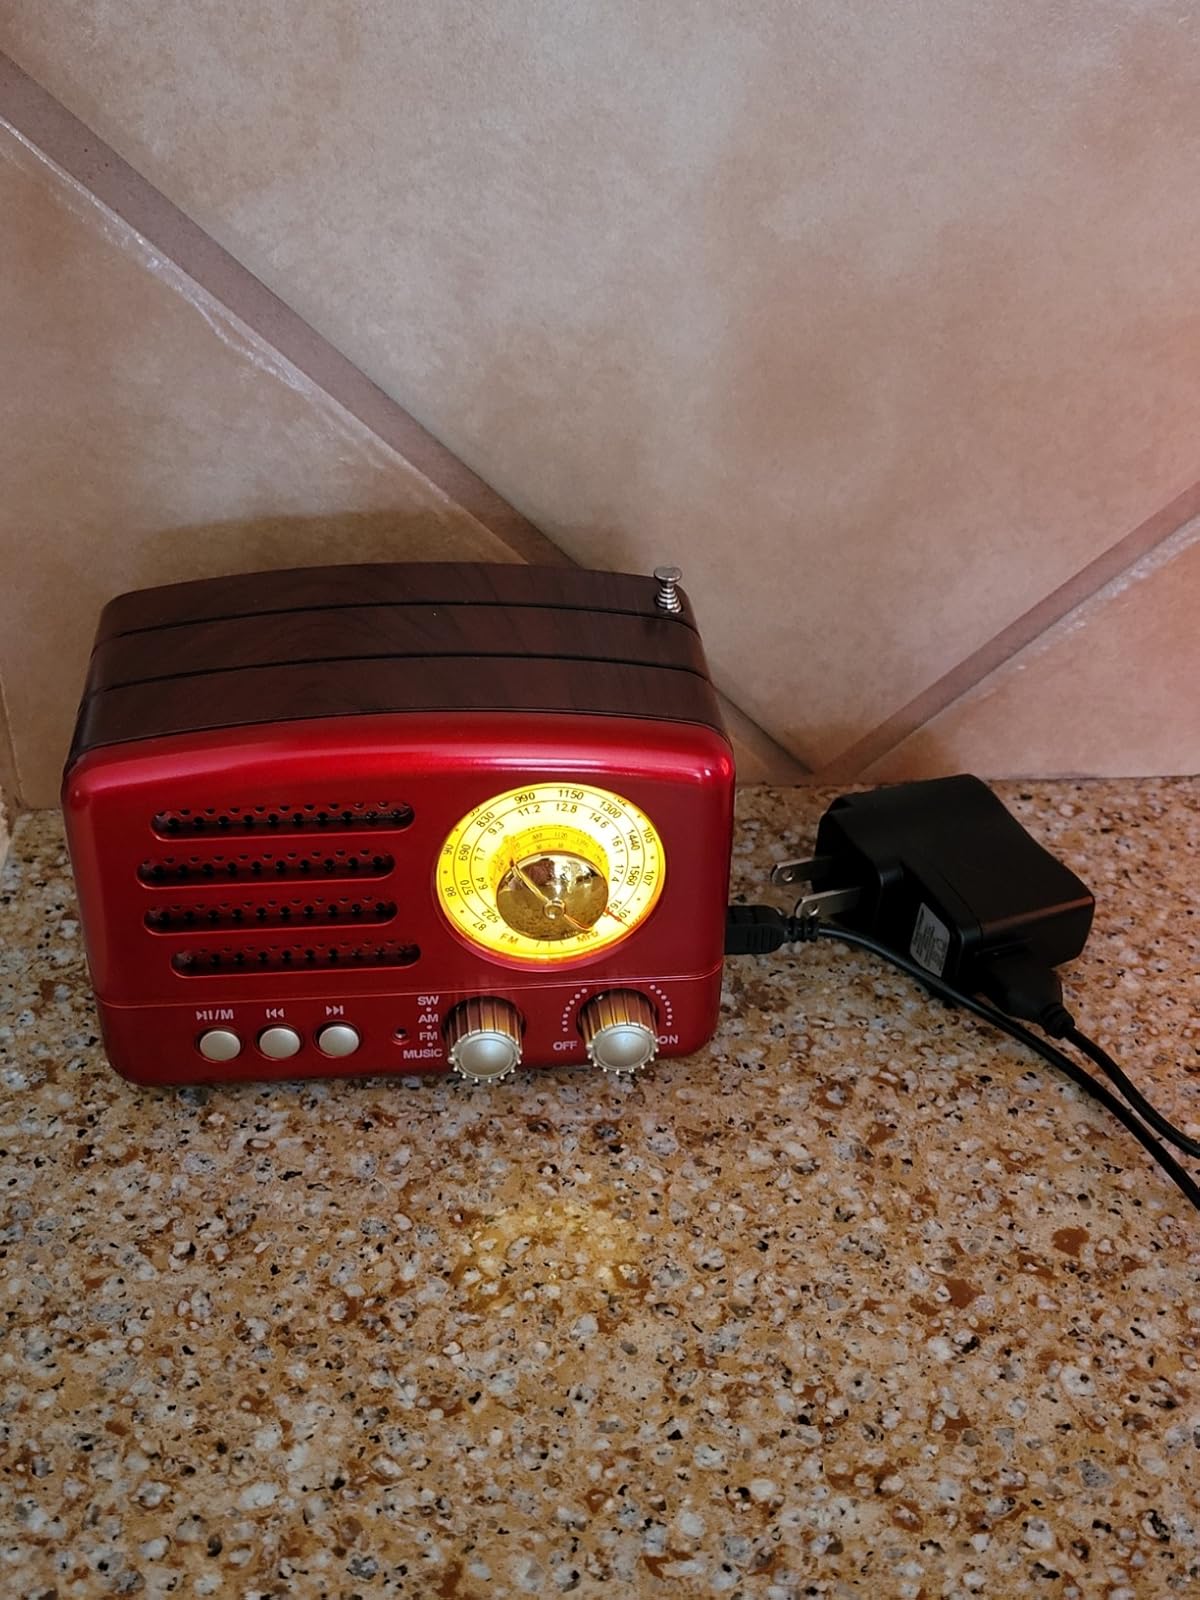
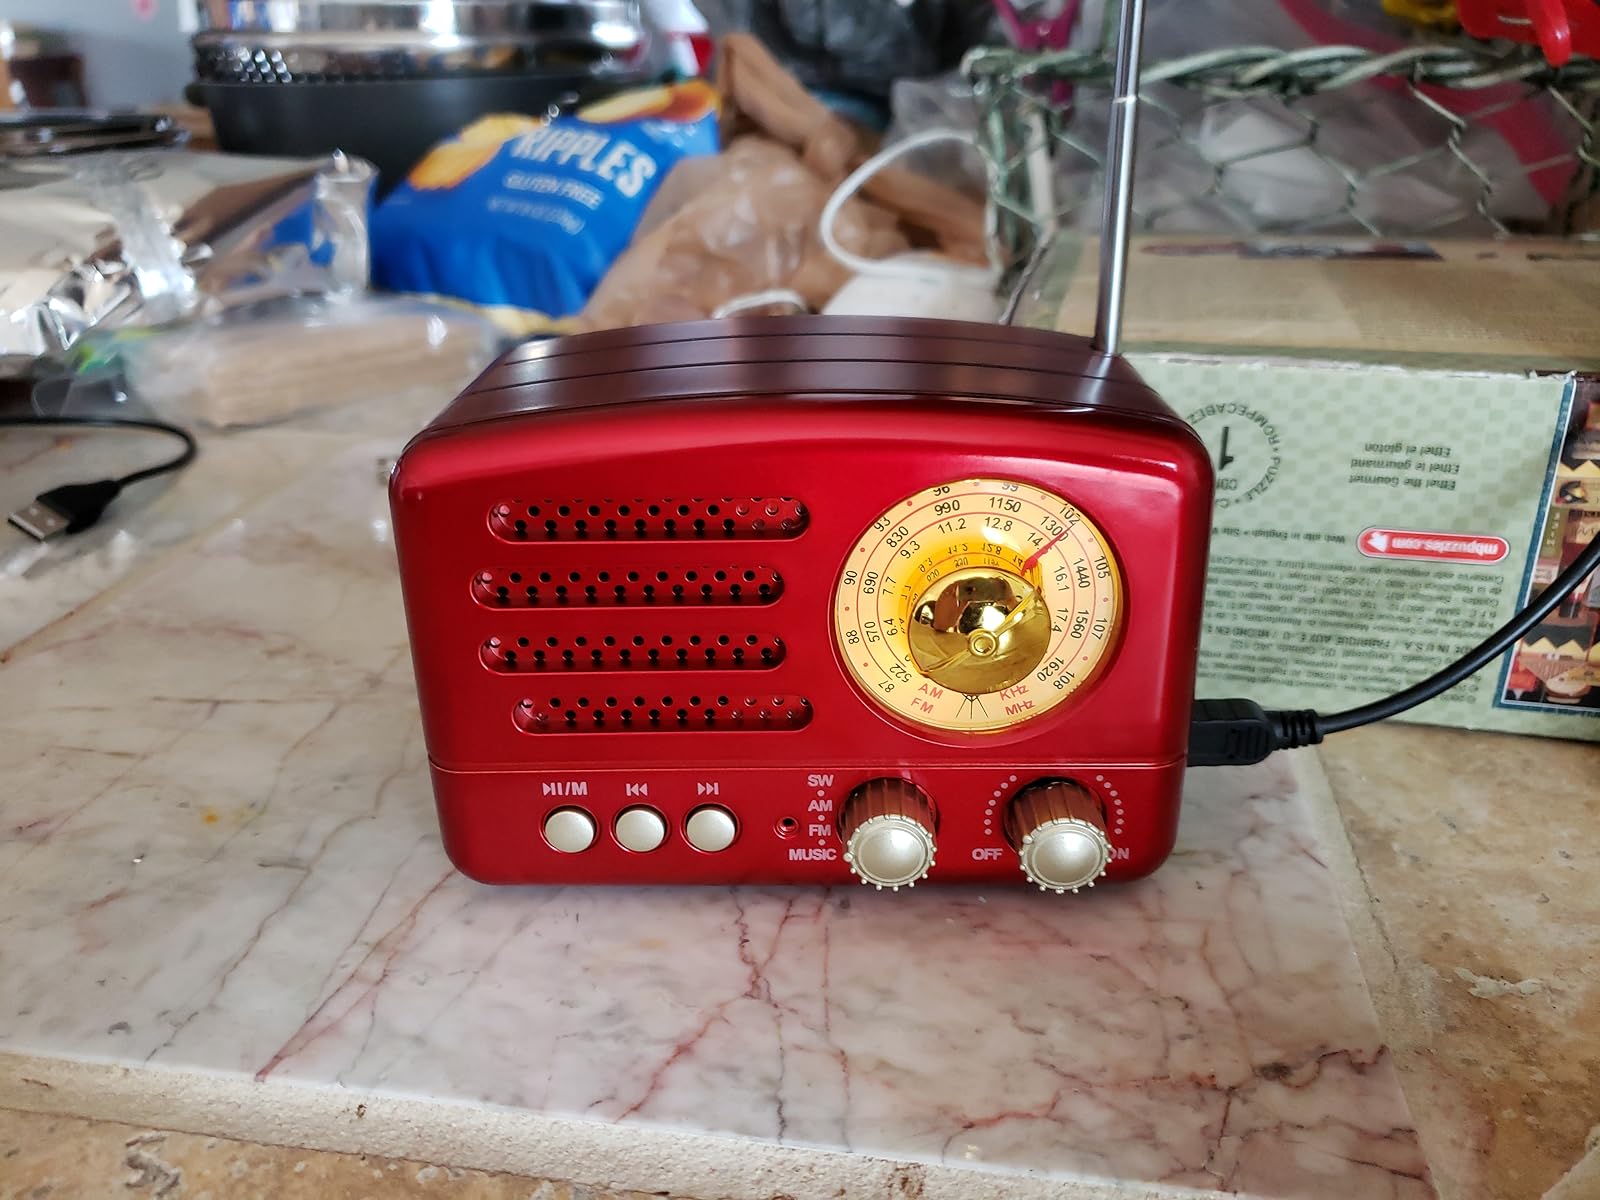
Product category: radio
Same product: yes